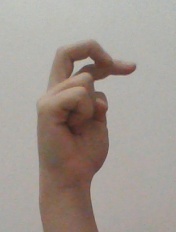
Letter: zay